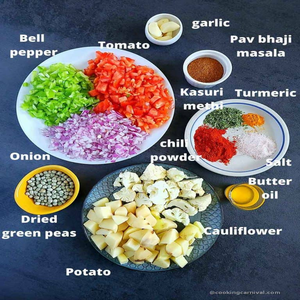
Dish: pavbhaji